Anaimalai Hills

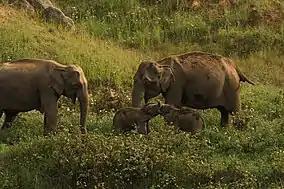
Wild elephants in Anamalai Tiger Reserve, Tamilnadu

The Anamala/Anaimalai Hills are known for their abundant wildlife. Eravikulam National Park, Chinnar Wildlife Sanctuary, Idamalayar Reserve Forest, Mankulam Forest division Parambikulam Wildlife Sanctuary, and Anamalai Tiger Reserve located among these hills are well known for elephants. The Idamalayar Dam area is a major wildlife spot, along with Pooyamkutty and Aanakkulam. This area includes various tribal villages and is protected. Numerous wildlife species can be seen including elephants, gaur, water buffaloes, tigers, panthers, sloth bears, pangolins, black-headed orioles, crocodiles, green pigeons, civet cats, dhole, sambar, black buck, and 31 groups of endangered lion-tailed macaques. Birds seen include the Pied hornbill, Red whiskered bulbul and Drongo.